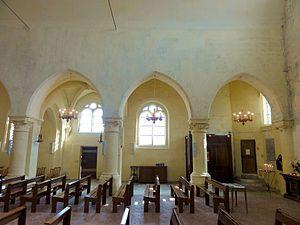
Nef, grandes arcades du sud (3, 2e et 1ère).
L'église Saint-Vaast de Boran-sur-Oise est une église catholique paroissiale située à Boran-sur-Oise, commune de l'Oise.